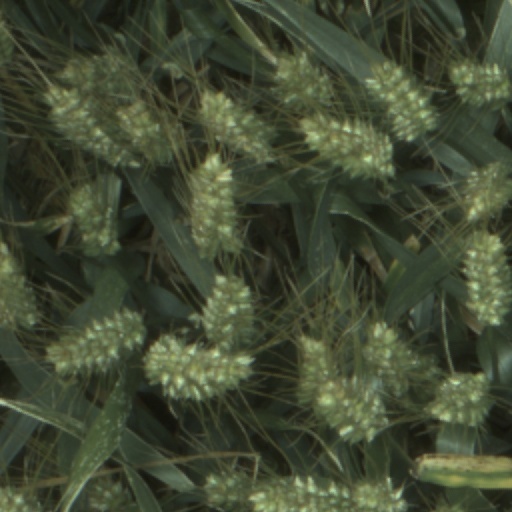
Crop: wheat